Alessio Chiodi

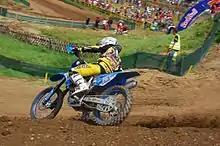

Alessio Chiodi (born 17 March 1973 in Salò) is an Italian former professional motocross racer. He competed in the Motocross World Championships from 1993 to 2009. Chiodi is notable for winning three consecutive FIM 125cc motocross world championships.